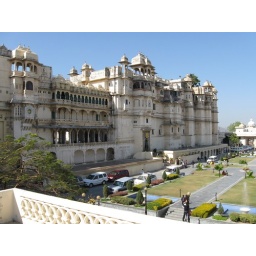
This is the public market within the City Palace walls in Udaipur.